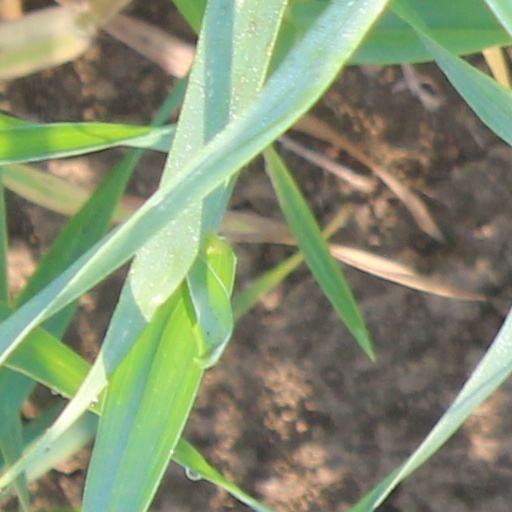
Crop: wheat